Narendra Gupta (actor)

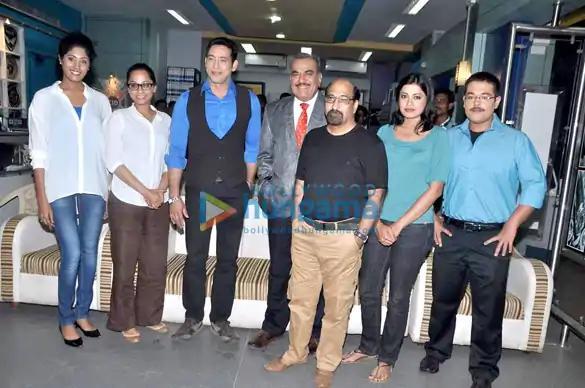
Narendra Gupta with co-actors of "C.I.D." (from left–Shraddha Musale, Ansha Sayed, Hrishikesh Pandey, Shivaji Satam, Narendra Gupta, Janvi Chheda and Ajay Nagrath)

In 2014, Narendra Gupta appeared in "Kaun Banega Crorepati" with Shivaji Satam, Aditya Srivastava and Dayanand Shetty.